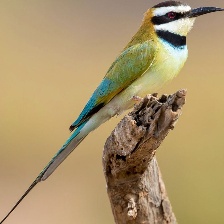
Species: WHITE THROATED BEE EATER
Scientific name: MEROPS ALBICOLLIS
ImageNet parent category: bee_eater